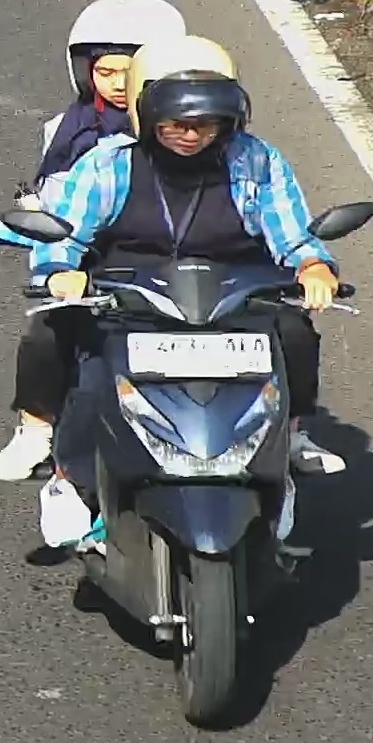
person-with-helmet: 2
person-without-helmet: 0